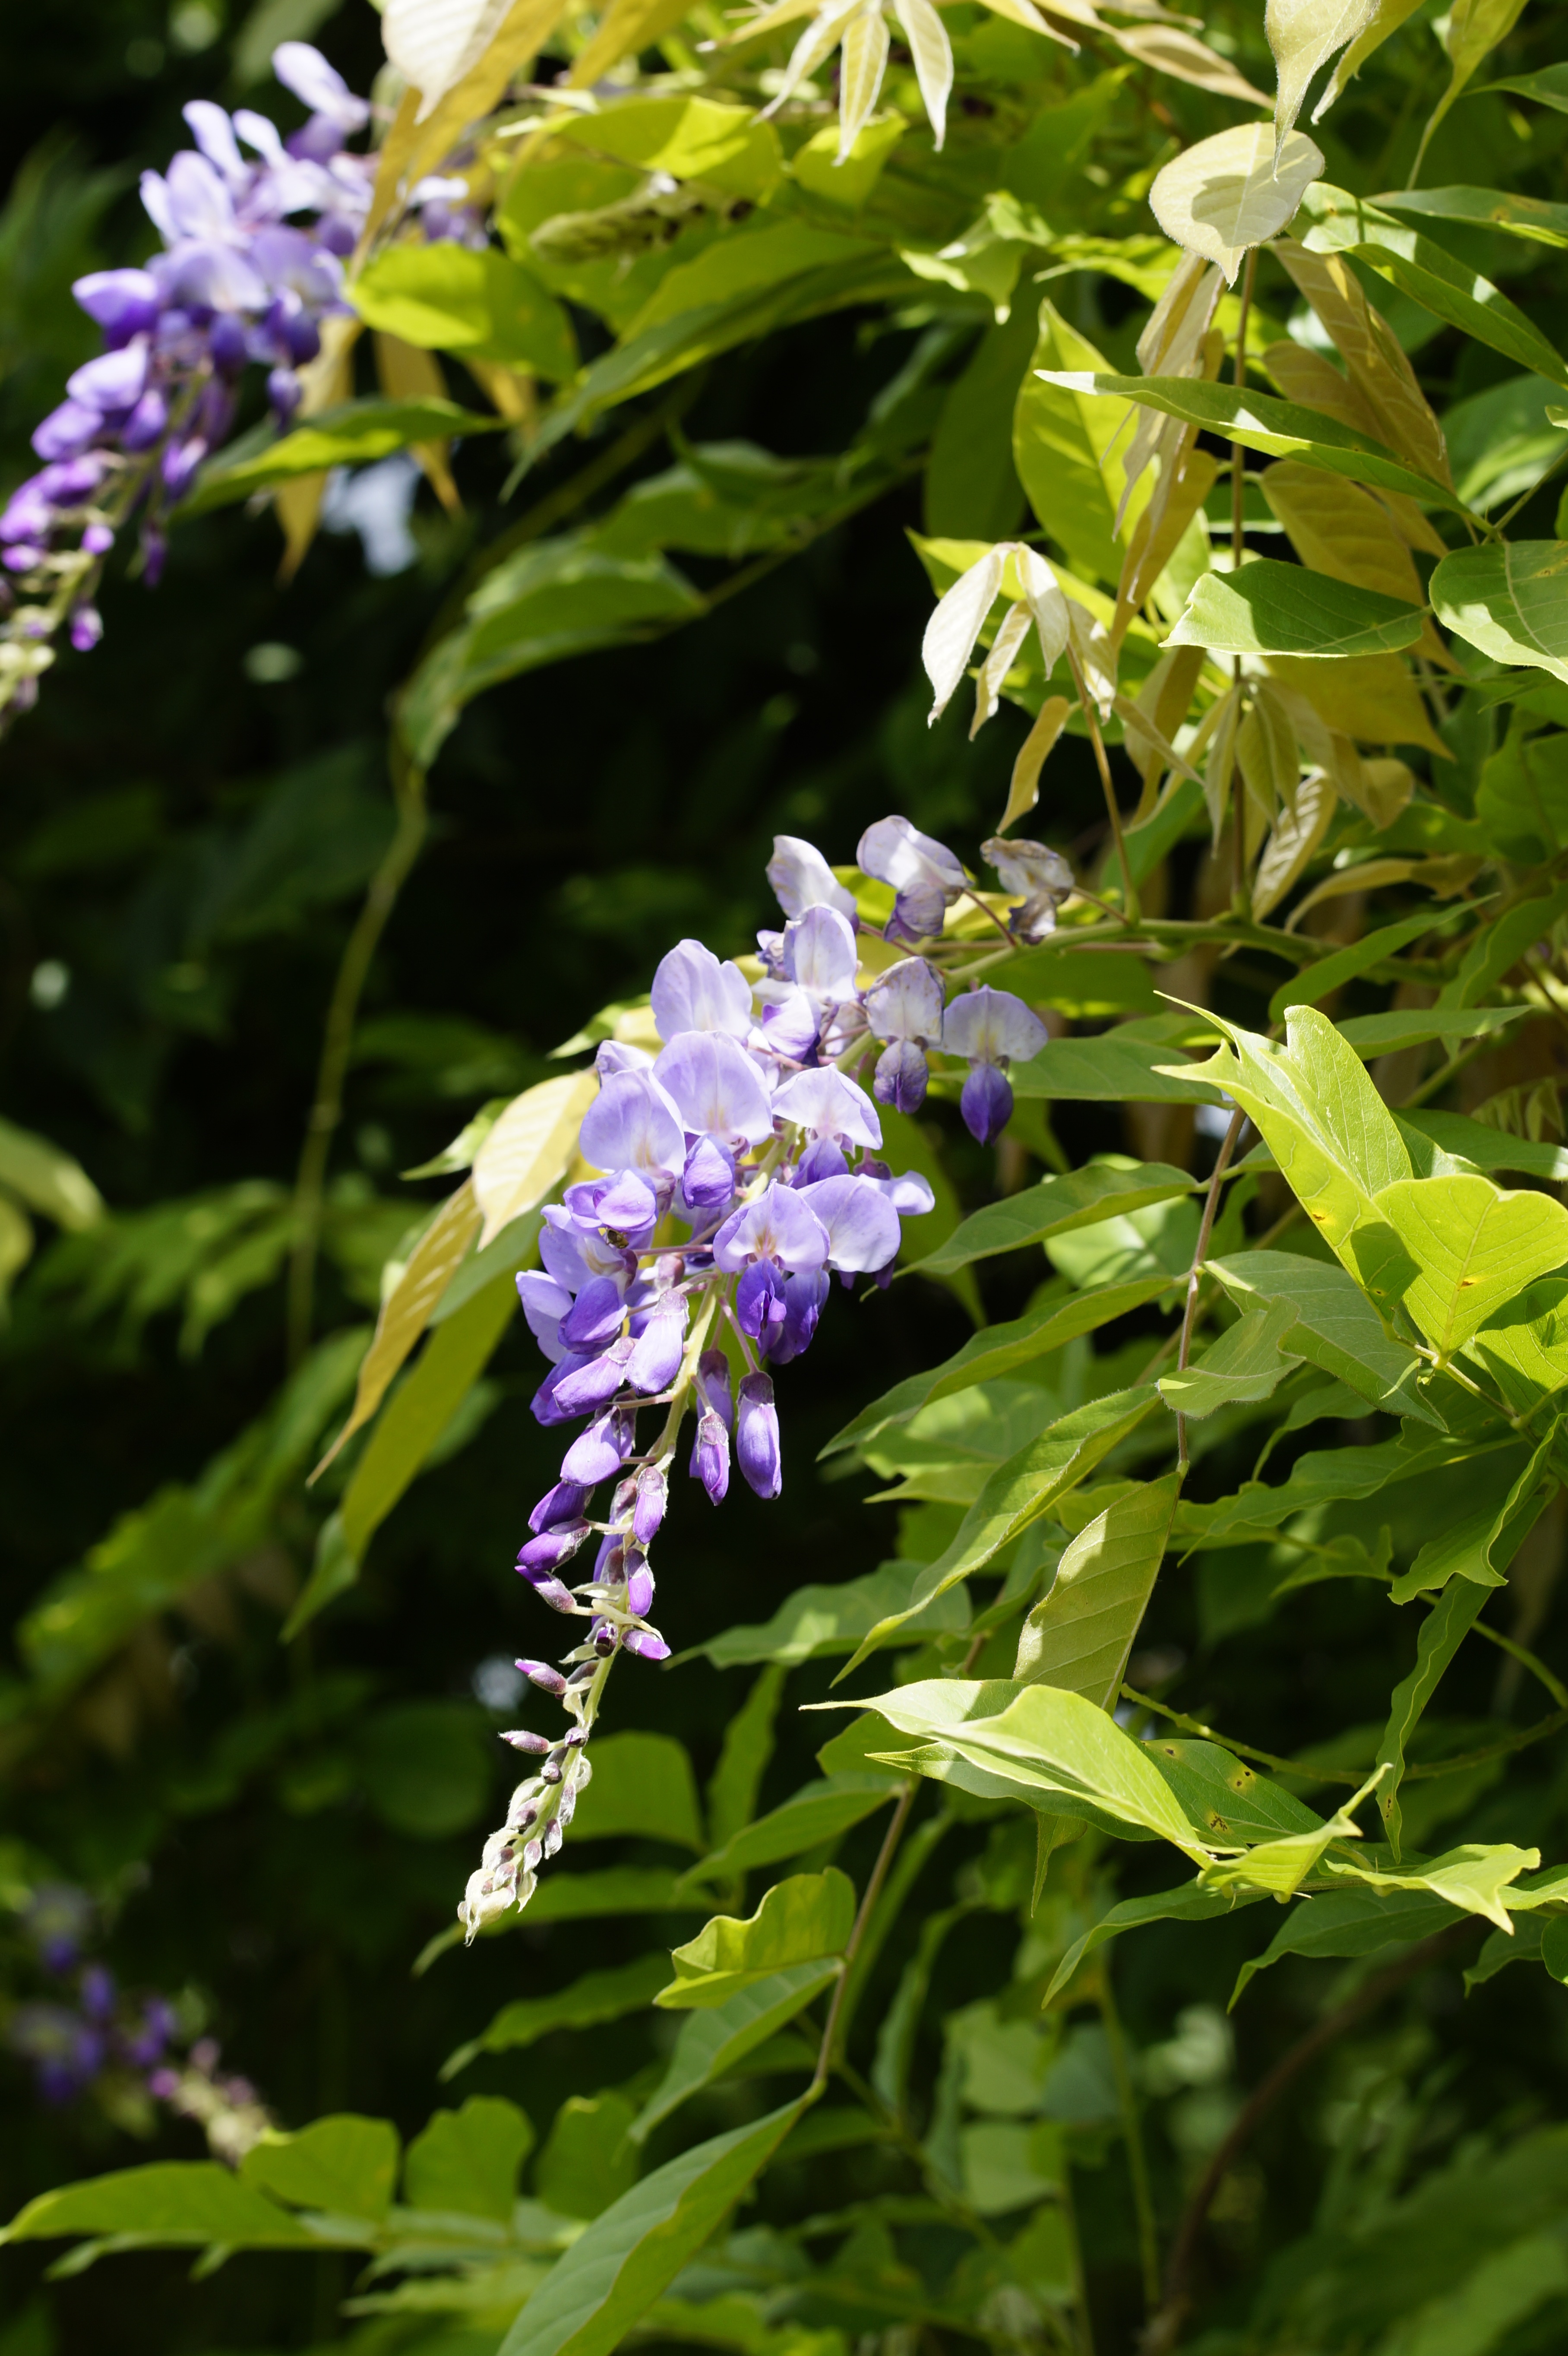
blossom, plant, flower, purple, bloom, herb, macro, botany, garden, close, flora, wildflower, shrub, violet, lilac, wisteria, bl tenmeer, flowering plant, early summer, blue rain, land plant